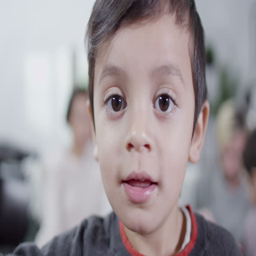
little boy in close up waving directly to camera , his parents can be seen relaxing in the background